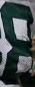
Number: 8